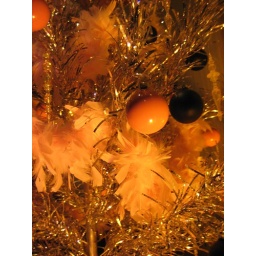
Vintage silver Christmas tree trimmed in black and pink.